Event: Nepal Earthquake
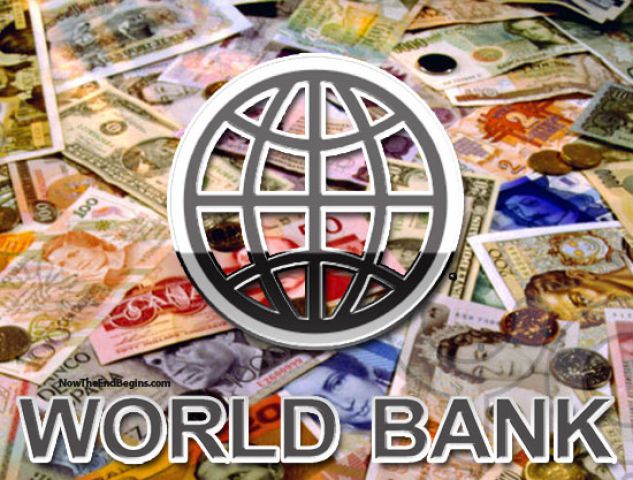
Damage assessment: no_damage